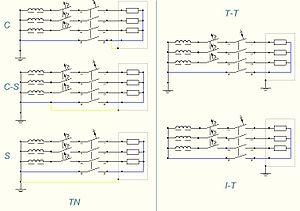
En électricité, un schéma de liaison à la terre, ou SLT définit le mode de raccordement à la terre du point neutre d'un transformateur de distribution et des masses côté utilisateur.